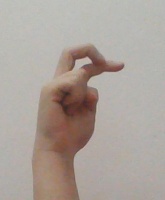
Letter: zay